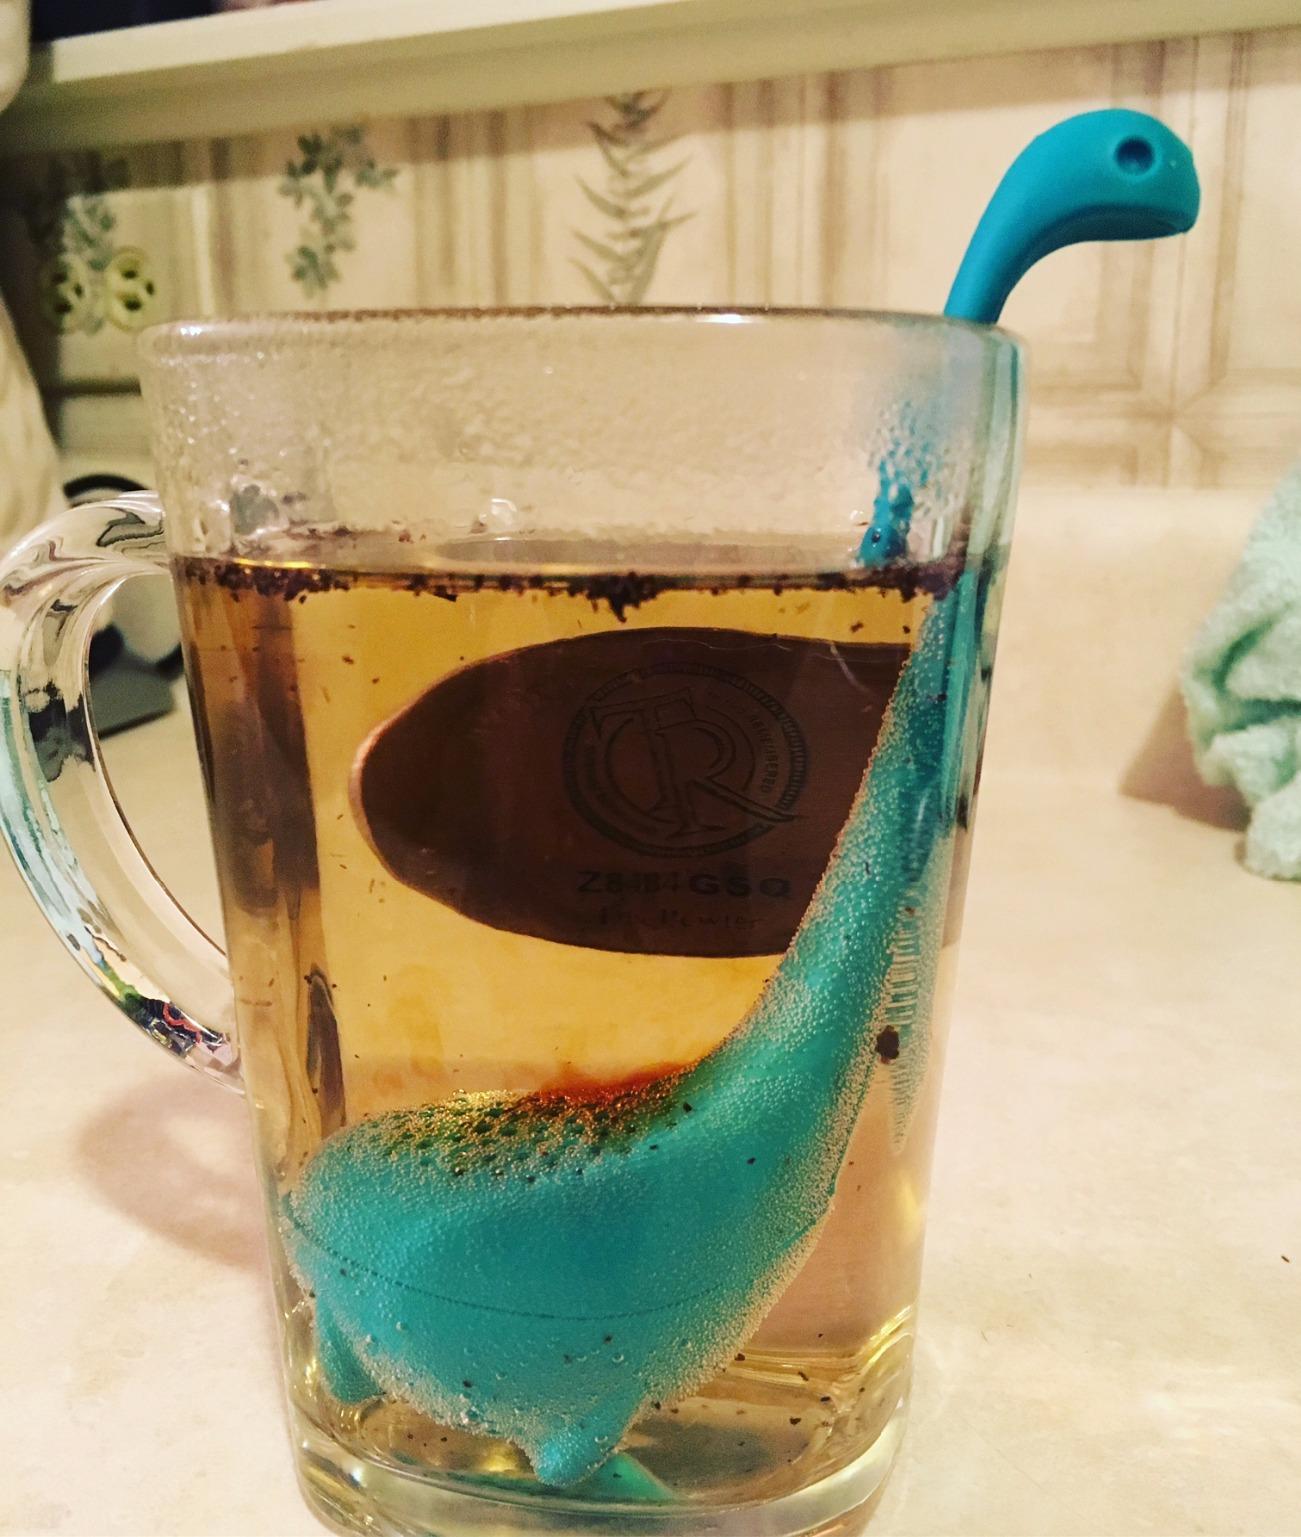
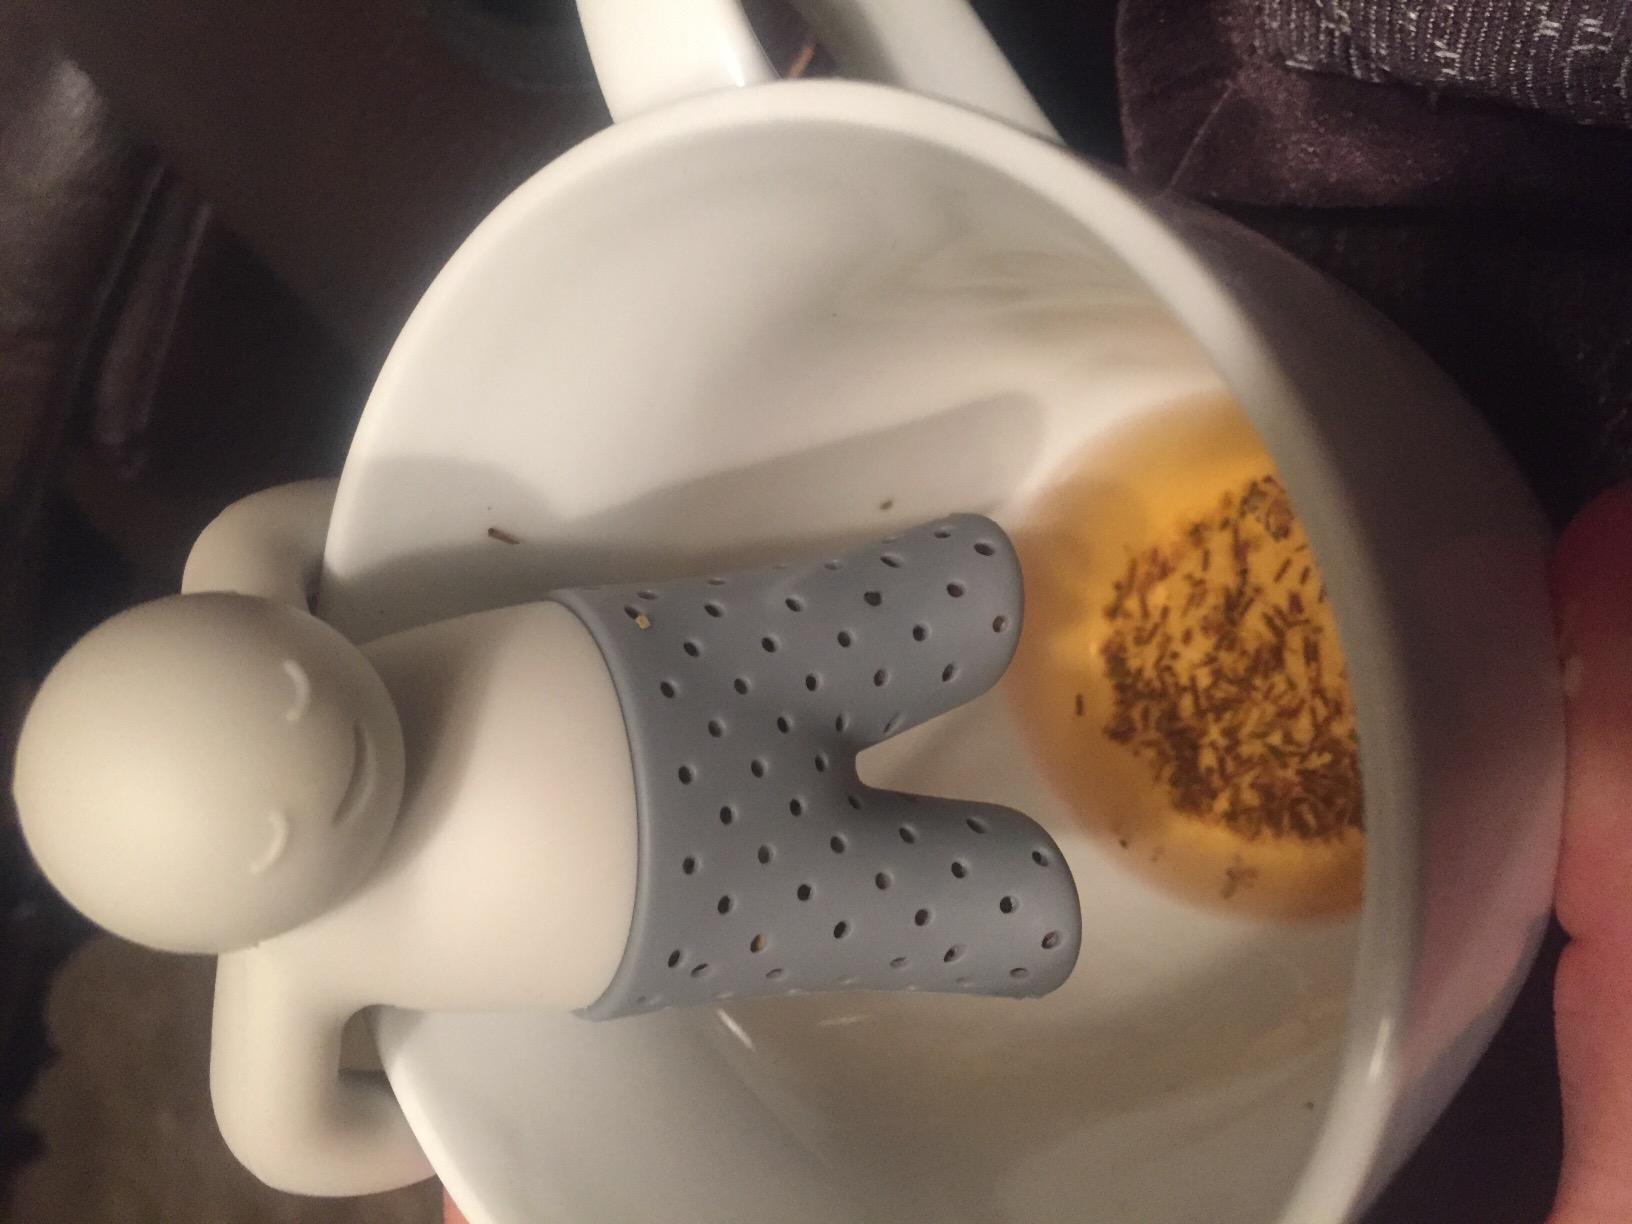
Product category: items_tea
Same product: no